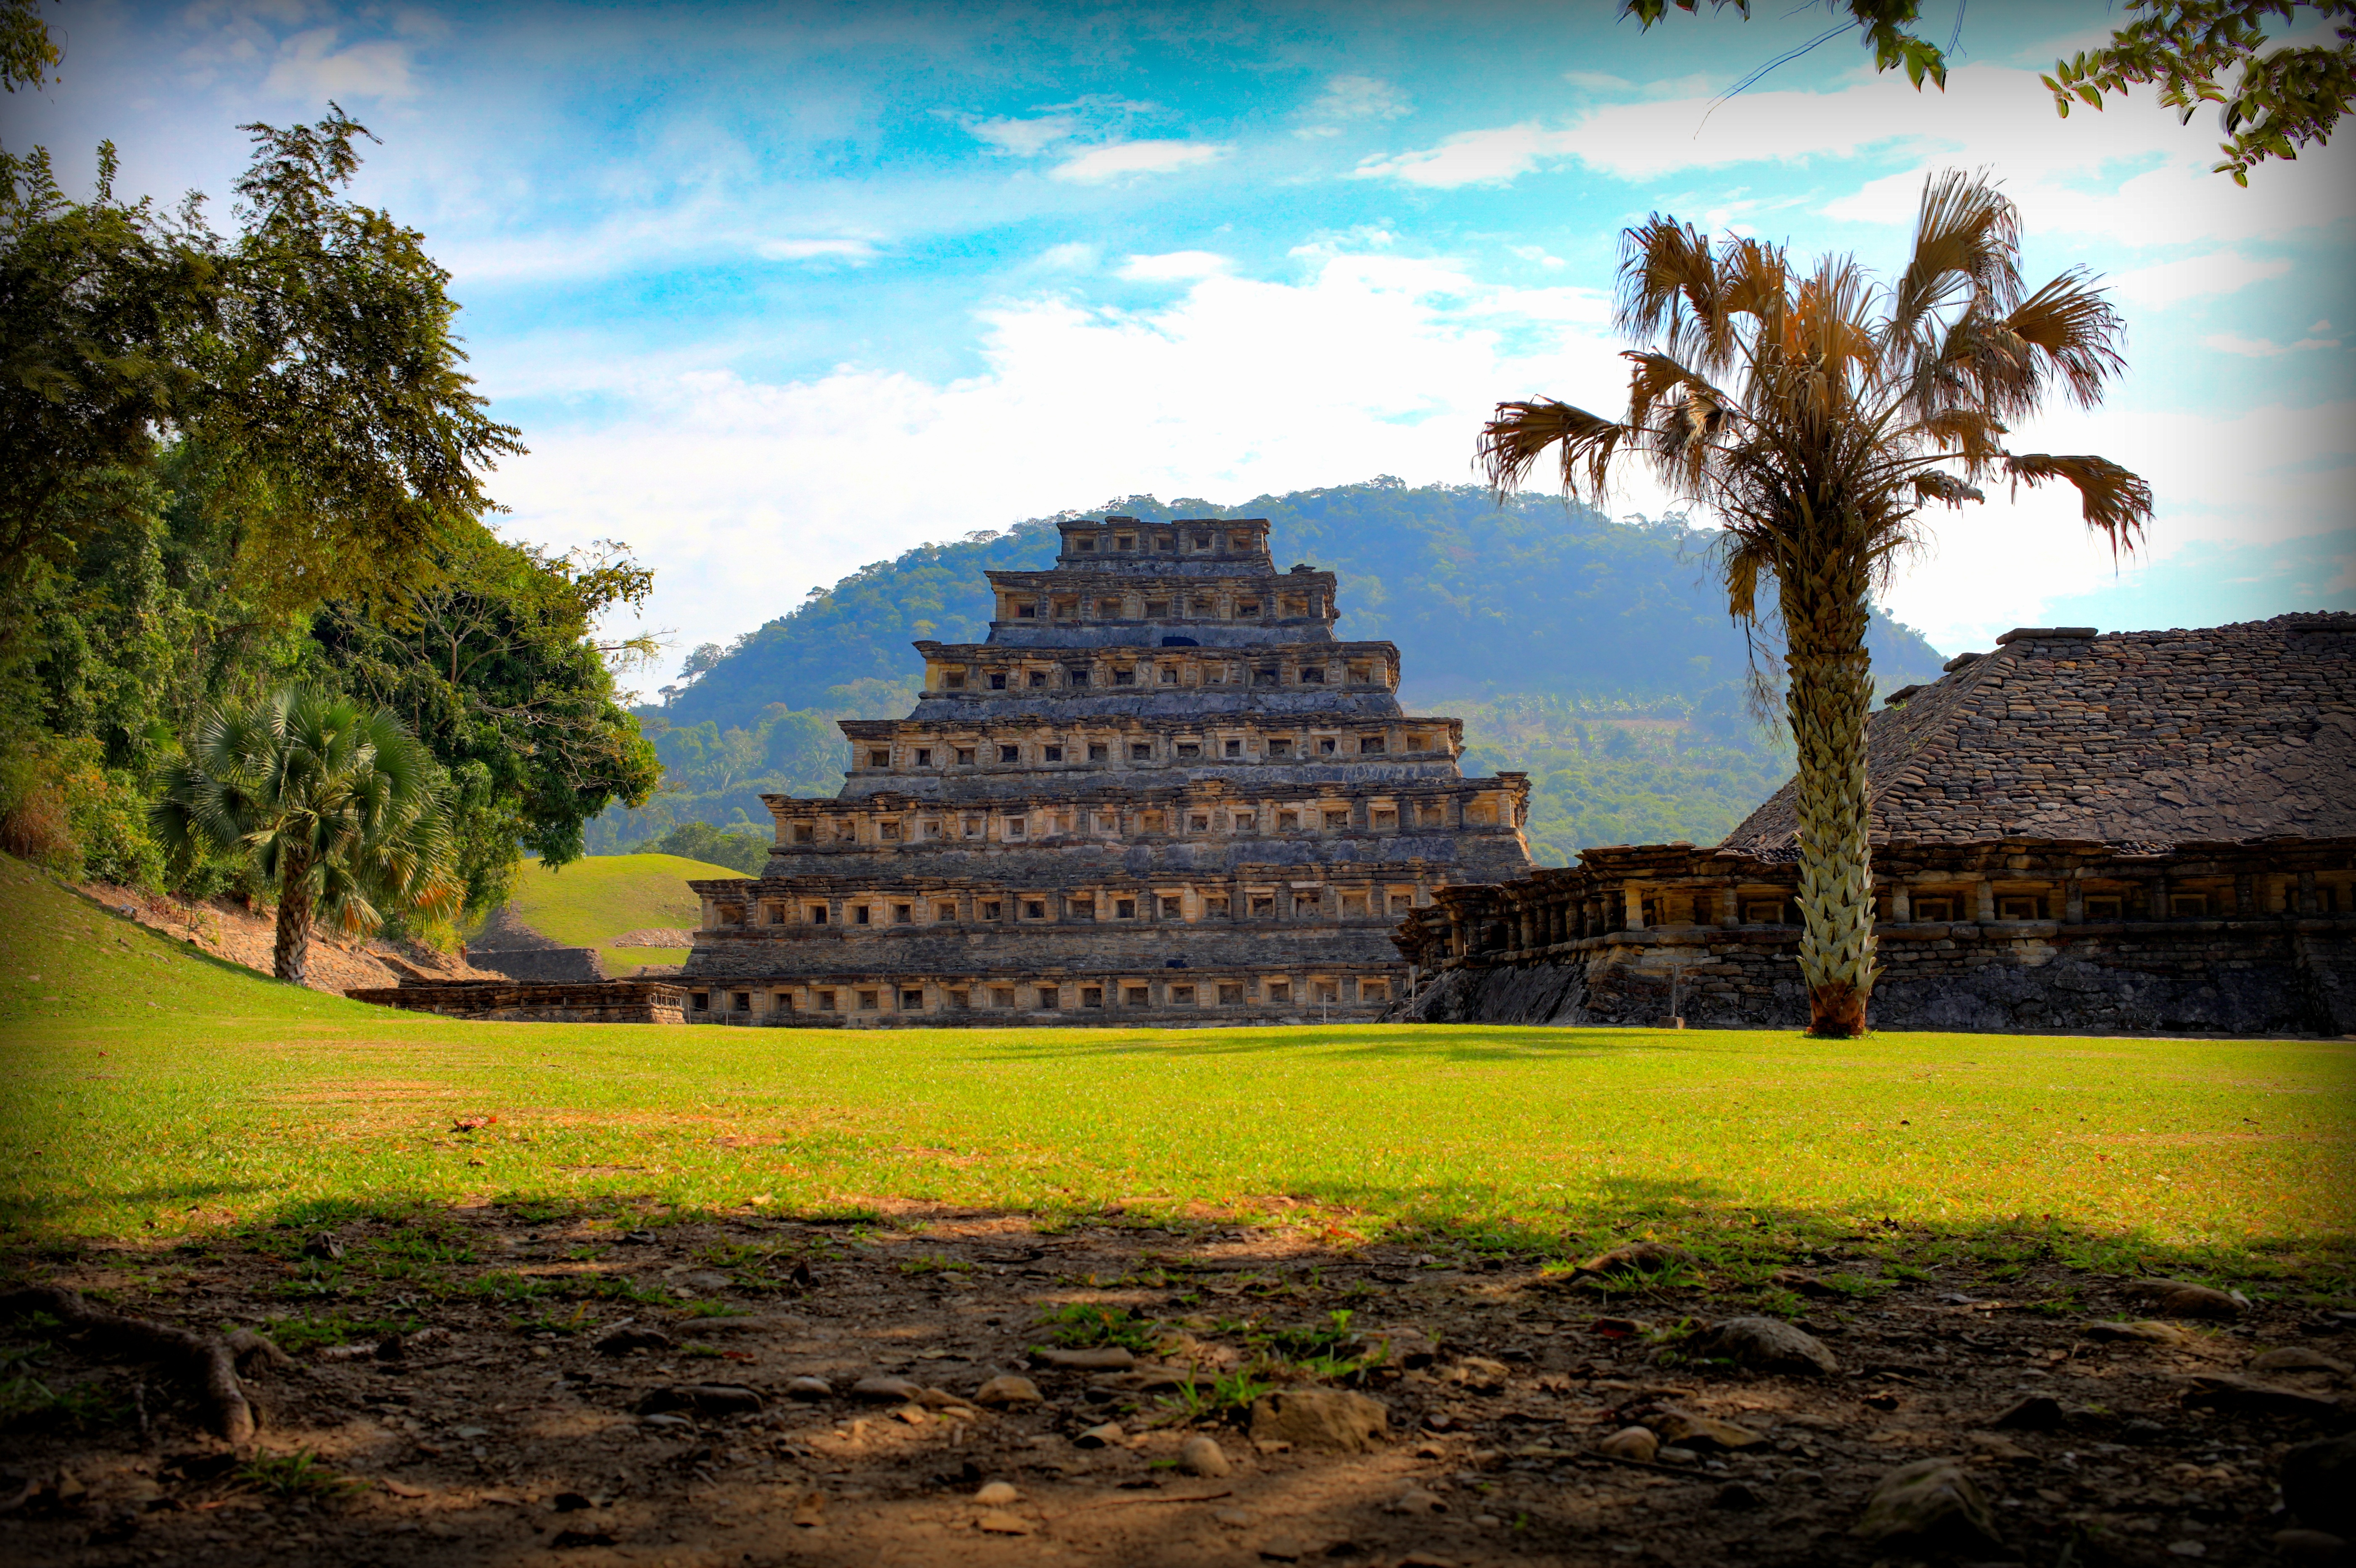
landscape, tree, architecture, sun, flower, pyramid, agriculture, tourism, temple, mexico, ruins, maya, pyramids, veracruz, rural area, archaeological site, ancient history, woody plant, arecales, maya civilization